History of the Communist Party USA

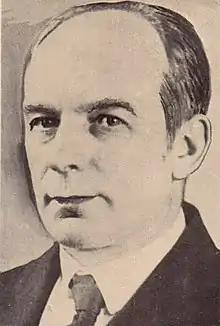
C. E. Ruthenberg, Executive Secretary of the Communist Party USA

Now that the above ground element was legal, the Communists decided that their central task was to develop roots within the working class. This move away from hopes of revolution in the near future to a more nuanced approach was accelerated by the decisions of the Fifth World Congress of the Comintern held in 1925. The Fifth World Congress decided that the period between 1917 and 1924 had been one of revolutionary upsurge, but that the new period was marked by the stabilization of capitalism and that revolutionary attempts in the near future were to be stopped. The American Communists embarked then on the arduous work of locating and winning allies.